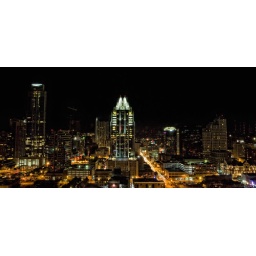
Rain's gonna come in fair sized drips and we're gonna go to heaven wearing paper hat ships